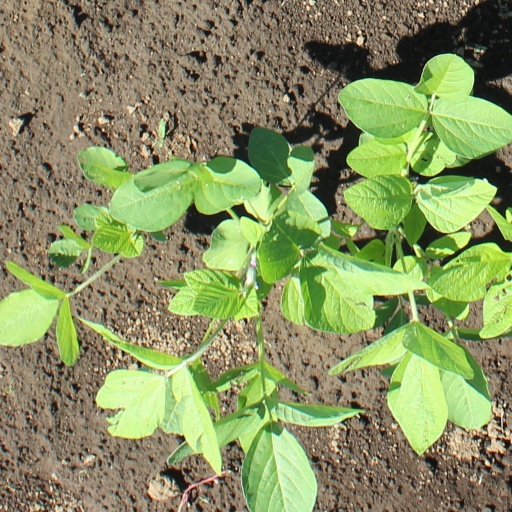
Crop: soybean